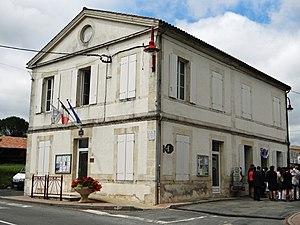
Hautefage-la-Tour - Mairie
Hautefage-la-Tour est une commune du Sud-Ouest de la France, située dans le département de Lot-et-Garonne.